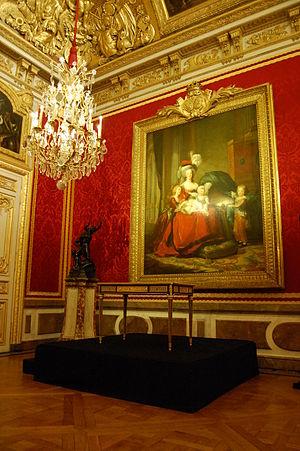
Présentation du Bureau de la Reine dans la Salle du Grand Couvert au Château de Versailles enn 2011
L'antichambre du Grand Couvert est une des pièces du Grand Appartement de la Reine dans le château de Versailles, château français situé dans les Yvelines, en Île-de-France. La salle est située entre le salon des Nobles et la salle des Gardes et faisait office de première antichambre de l'appartement.
Le Bureau de Marie-Antoinette est un petit bureau réalisé par l'ébéniste Jean-Henri Riesener en 1783 pour meubler le hameau de la Reine à Versailles.